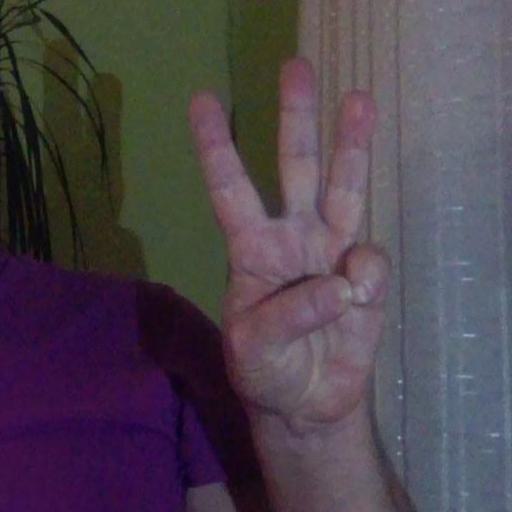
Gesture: three